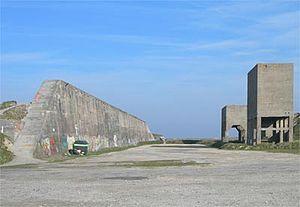
L'usine de concassage de galets de Tréguennec est une structure militaire datant de la Seconde Guerre mondiale, située en bordure de mer, au lieu-dit Prad ar C'hastell, sur le territoire de la commune de Tréguennec dans le département du Finistère en région Bretagne, en France.
La baie d'Audierne correspond à la portion du littoral du Finistère délimitée au nord par la pointe du Raz et au sud par celle de Penmarc'h. Elle dessine un arc de cercle étiré de l'embouchure du Goyen, petit fleuve côtier, au nord-ouest à la pointe de la Torche au sud.